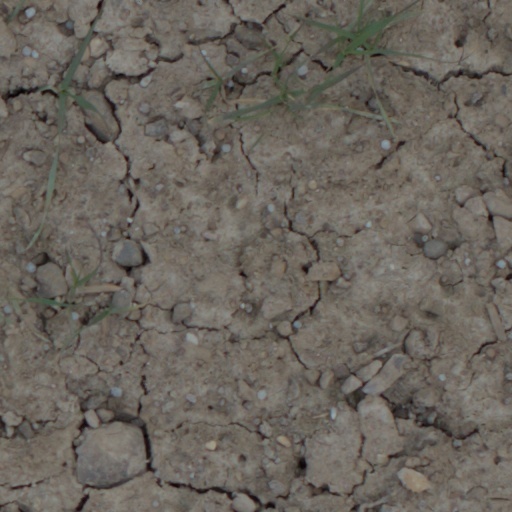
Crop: wheat